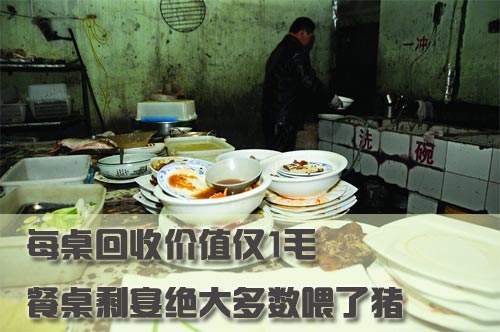
Label: trash